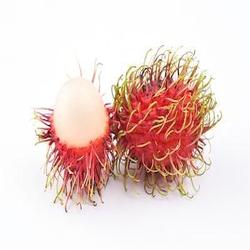
Label: Rambutan